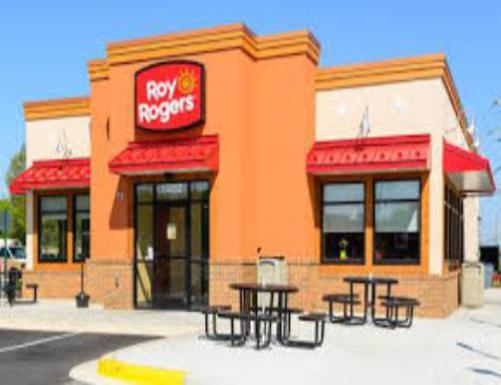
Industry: Food